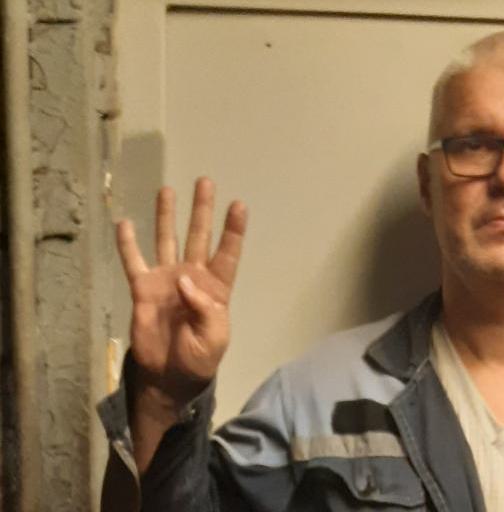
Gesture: four